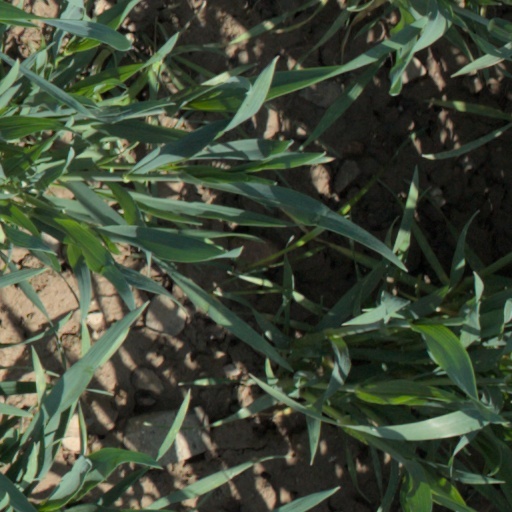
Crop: wheat